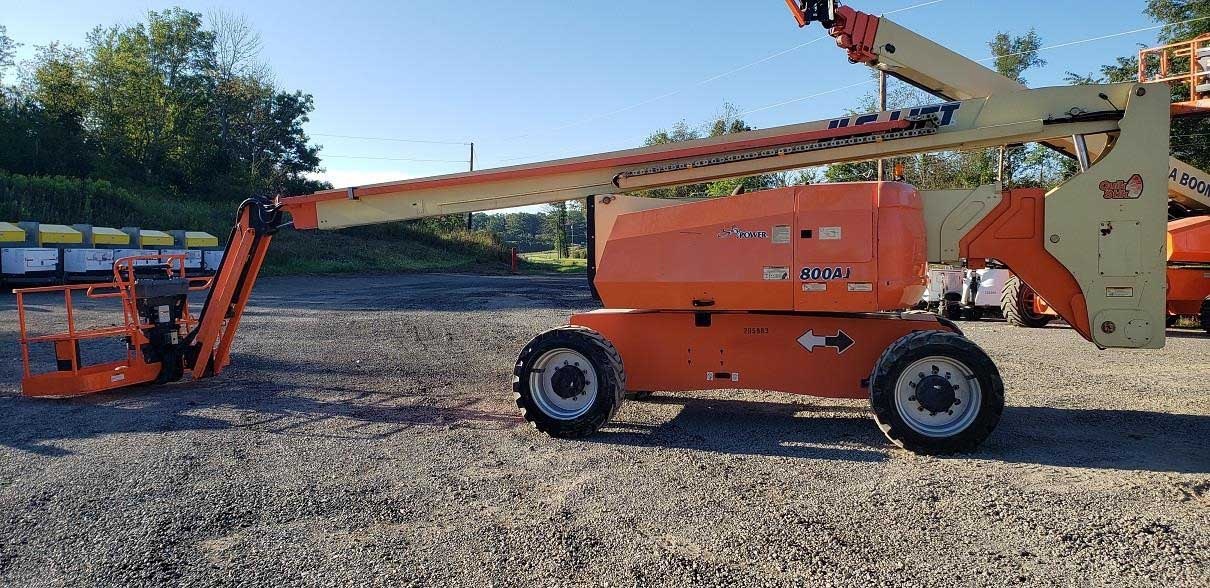
2015 JLG 800AJ TELESCOPIC ARTICULATING BOOM LIFT SKYPOWER AERIAL LIFT WITH JIB ARM 80' REACH DIESEL 4WD 4556 HOURS STOCK # BF9455979-VAOH
Year 2013 Make JLG Model 800AJ Lift Height 80 Feet Capacity 500 LB Hours 3,735 Engine Diesel Dimensions & Weight Stock # BF9455979-VAOH File # 9455979 Additional Info Original Paint, Skypower, Fully Serviced, 96" Wide Basket
Brand: JLG
Category: Business & Industrial > Material Handling > Lifts & Hoists > Personnel Lifts > Boom Lifts